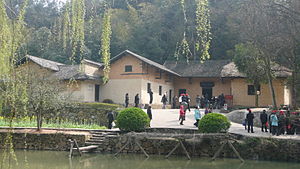
Mao Zedong / Tidligt liv / Opvækst og Xinhai-revolutionen: 1893–1911
Mao Zedongs barndomshjem i Shaoshan er i dag blevet en turistattraktion.
Mao Zedong, også kendt som Formand Mao, var en kinesisk kommunistisk revolutionær, der blev kendt som grundlægger af Folkerepublikken Kina, som han ledede som formand for Kinas kommunistiske parti fra etableringen i 1949 og frem til sin død i 1976. Hans teorier, militærstrategier og politiske styre bliver omtalt i samlet form som maoisme.